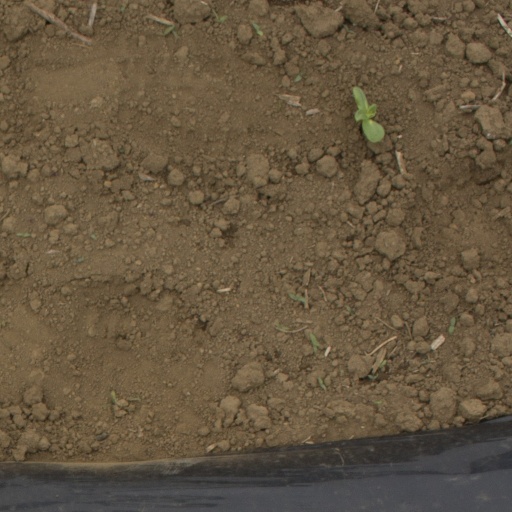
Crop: Jerusalem artichoke